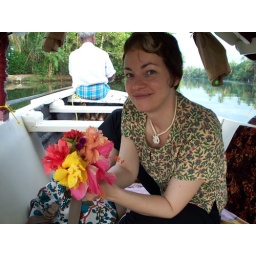
on the backwater boat with tropical flower bouquet picked by Saiju